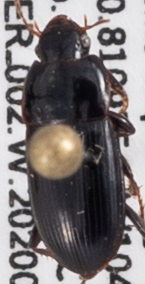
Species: Harpalus ellipsis
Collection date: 2020-08-19
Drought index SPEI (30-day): -1.186
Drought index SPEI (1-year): -0.84
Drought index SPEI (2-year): -0.272